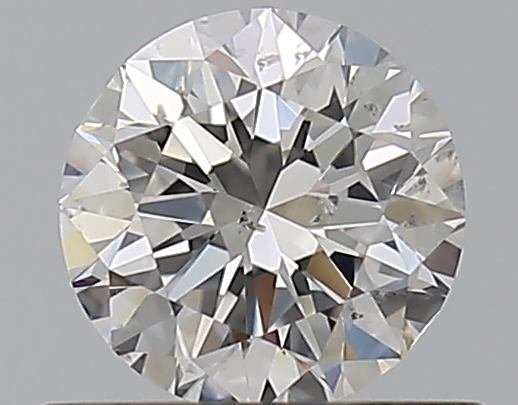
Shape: round
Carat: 0.5
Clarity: VS2
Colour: G
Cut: GD
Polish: EX
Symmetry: F
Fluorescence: N
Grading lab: GIA
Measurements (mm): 4.94 x 4.99 x 3.15